List of birds of the Galápagos Islands

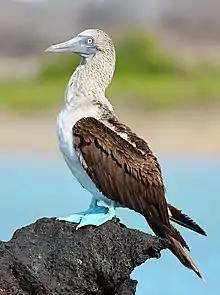
Blue-footed booby

Order: ProcellariiformesFamily: Hydrobatidae